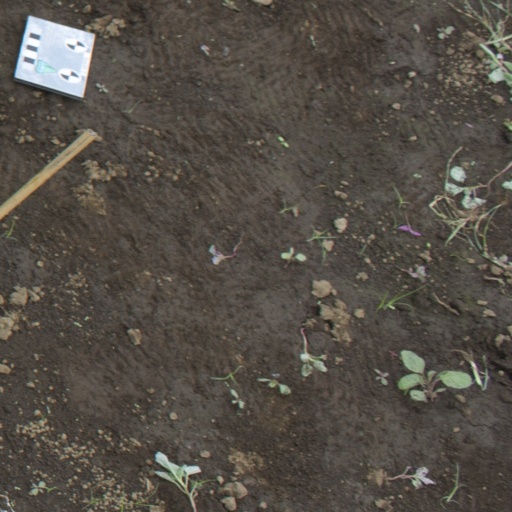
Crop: soybean